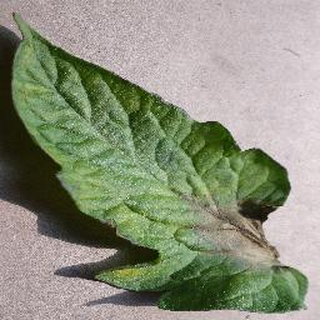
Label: tomato_late_blight